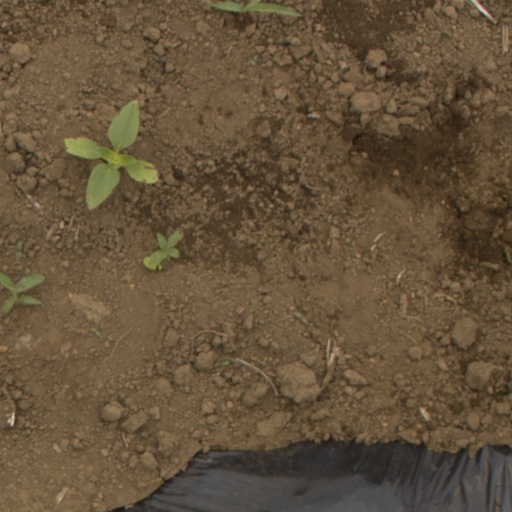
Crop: Jerusalem artichoke